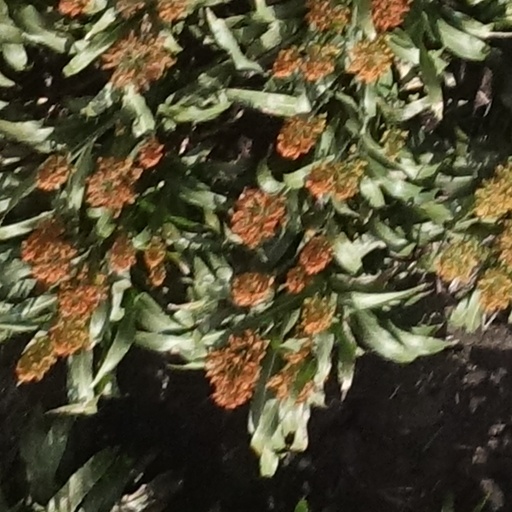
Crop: sorghum